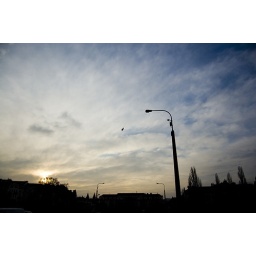
bird silhouetted against gradient sky